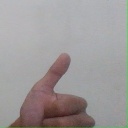
अक्षर: थ